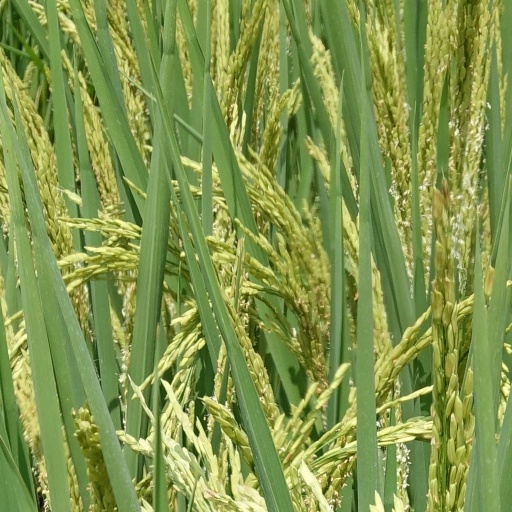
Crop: rice